Billy Joel

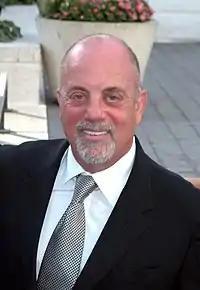
Joel in 2009

Beginning in 1994, Joel toured extensively with Elton John on a series of "Face to Face" tours, making them the longest running and most successful concert tandem in pop music history. During these shows, the two played their own songs, sang each other's songs, and performed duets. They grossed over US$46 million in just 24 dates in their sold out 2003 tour. Joel and John resumed their Face to Face tour in March 2009 and it continued until March 2010, where it ended in Albany, New York, at the Times Union Center. In February 2010, Joel denied rumors in the trade press that he canceled a summer 2010 leg of the tour, claiming there were never any dates booked and that he intended to take the year off. Joel told "Rolling Stone": "We'll probably pick it up again. It's always fun playing with him."